Steve Knapp

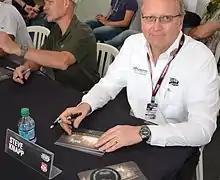
Knapp in 2015

Steve Knapp (born April 17, 1964, Minneapolis, Minnesota), is a former driver in IndyCar. He raced in the 1998–2000 seasons with 13 career starts, including 3 at the Indianapolis 500. His best career finish was in his first race, a third place at the 1998 Indianapolis 500, where he was named Rookie of the Year. He never led a lap in any of his IRL races. Knapp now owns and operates Elite Engines out of West Bend specializing in FA, FC, S2, HART F2 and Mazda engines for the U.S. F2000 National Championship.